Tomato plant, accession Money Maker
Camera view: bottom (45 deg); turntable rotation: 240 degrees
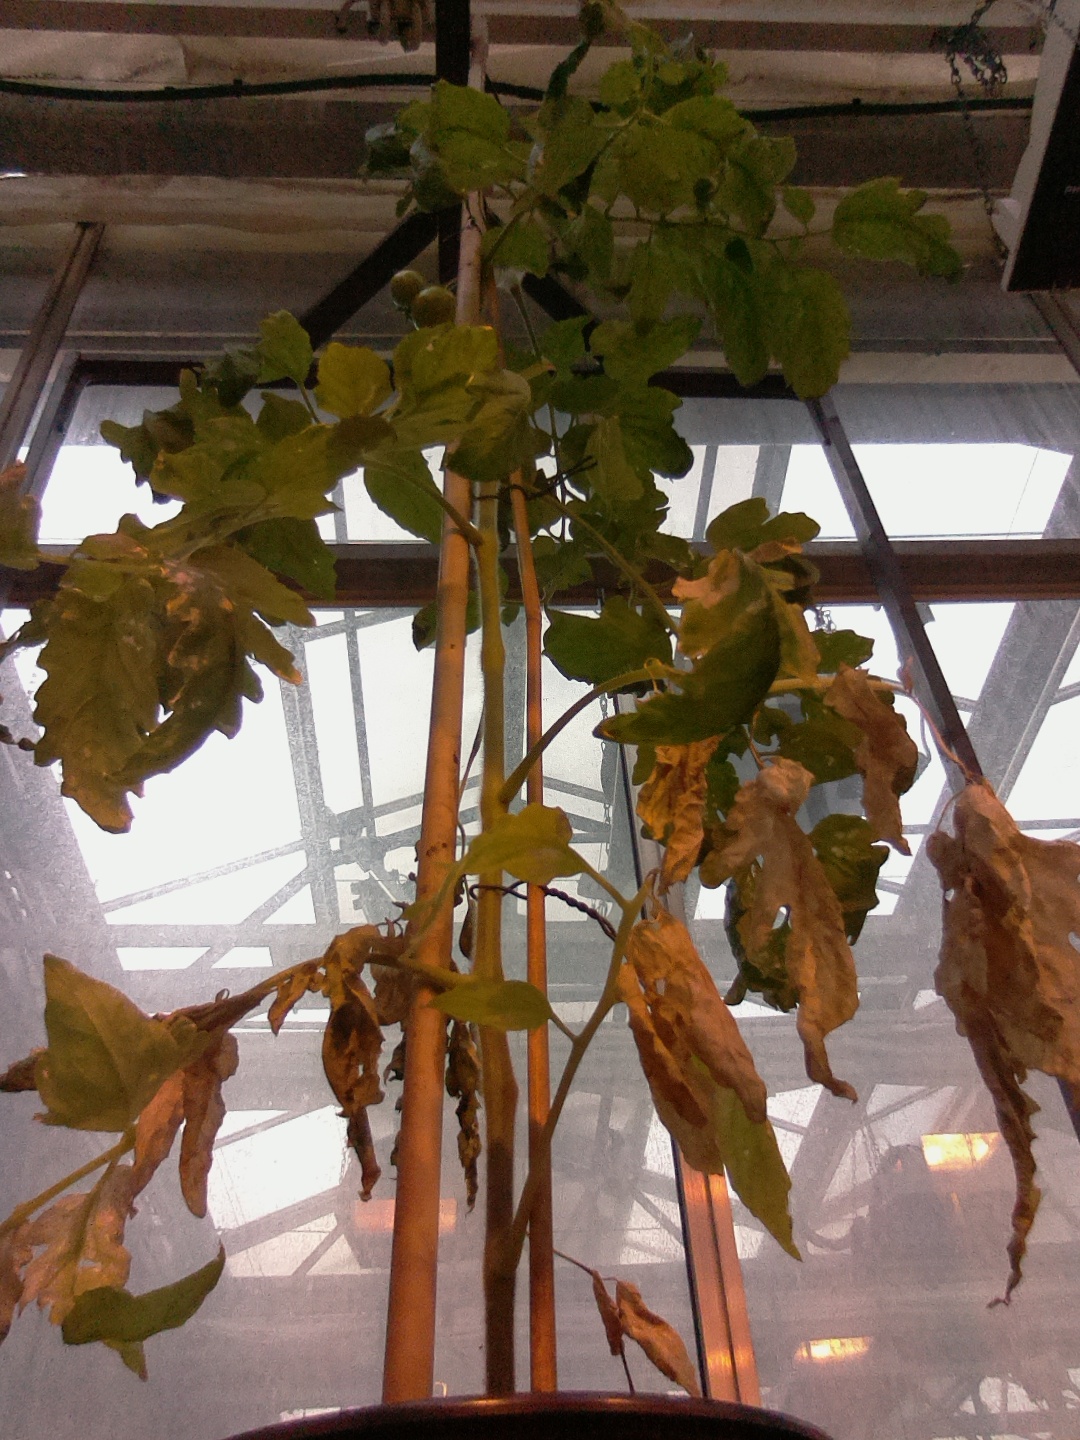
BBCH growth stage 74: 40%-50% of final fruit size